2014 Oregon Ducks football team

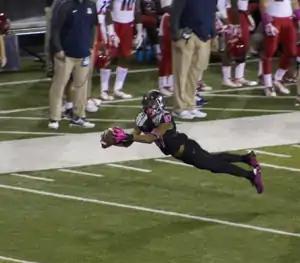
Darren Carrington catches a pass.

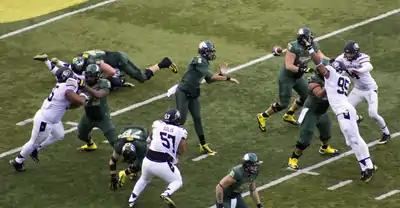
Marcus Mariota throws a pass while playing against Colorado in 2014.

In a week that saw 11 of the top 25 teams, including five of the top eight, all undefeated, be upset in conference play, the Ducks were upset for the second straight year by the Arizona Wildcats in the 100th consecutive sell-out of Autzen Stadium. The Ducks won the coin toss, elected to receive and were eventually forced to turn the ball over on downs, after having converted a fourth down earlier in their opening drive. The Wildcats capitalized on their opening drive by scoring a 28-yard field goal. The Oregon offense then recorded a three-and-out, but got the ball back after Reggie Daniels intercepted Anu Solomon on third down. The Ducks and Wildcats then traded punts, with Oregon maintaining possession going into the second quarter with the score at 3–0 in favor of Arizona.